Romuald Szukiełowicz

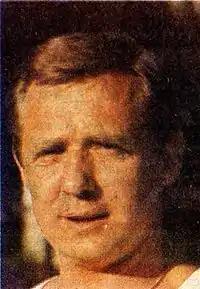
Szukiełowicz in 1990

Romuald Szukiełowicz (born 3 September 1943) is a Polish former professional football manager and player. From 1994 to 2001, he was a member of the Board of Coaches for the PZPN.